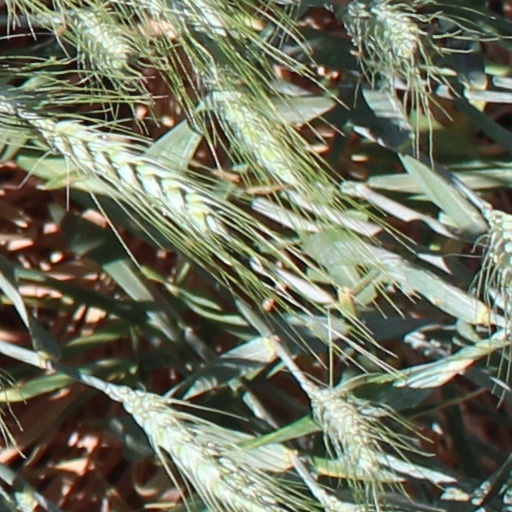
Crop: wheat